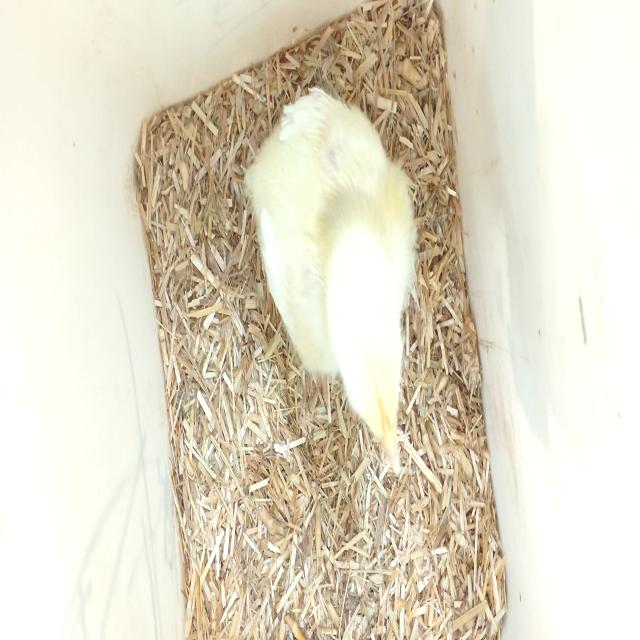
Weight: 180 g